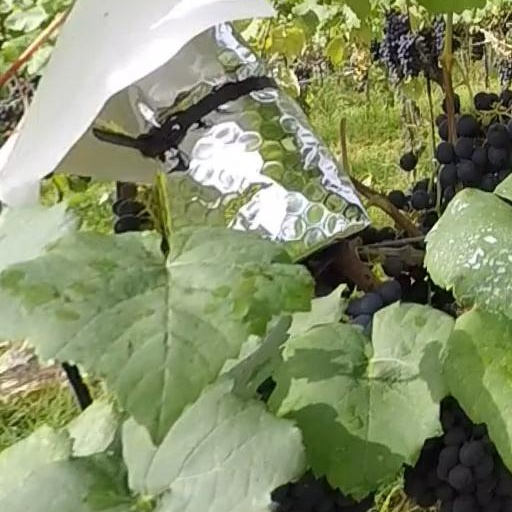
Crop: grape